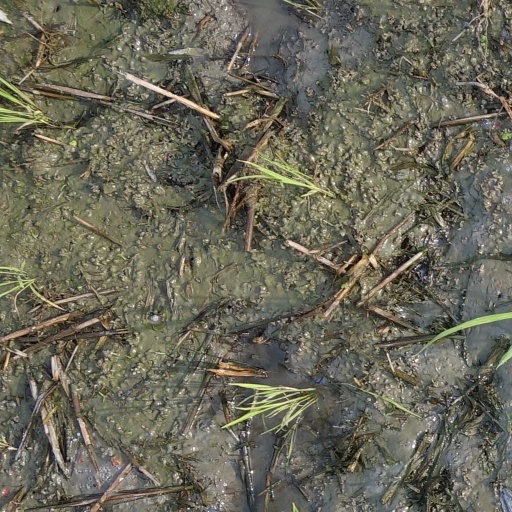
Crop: rice